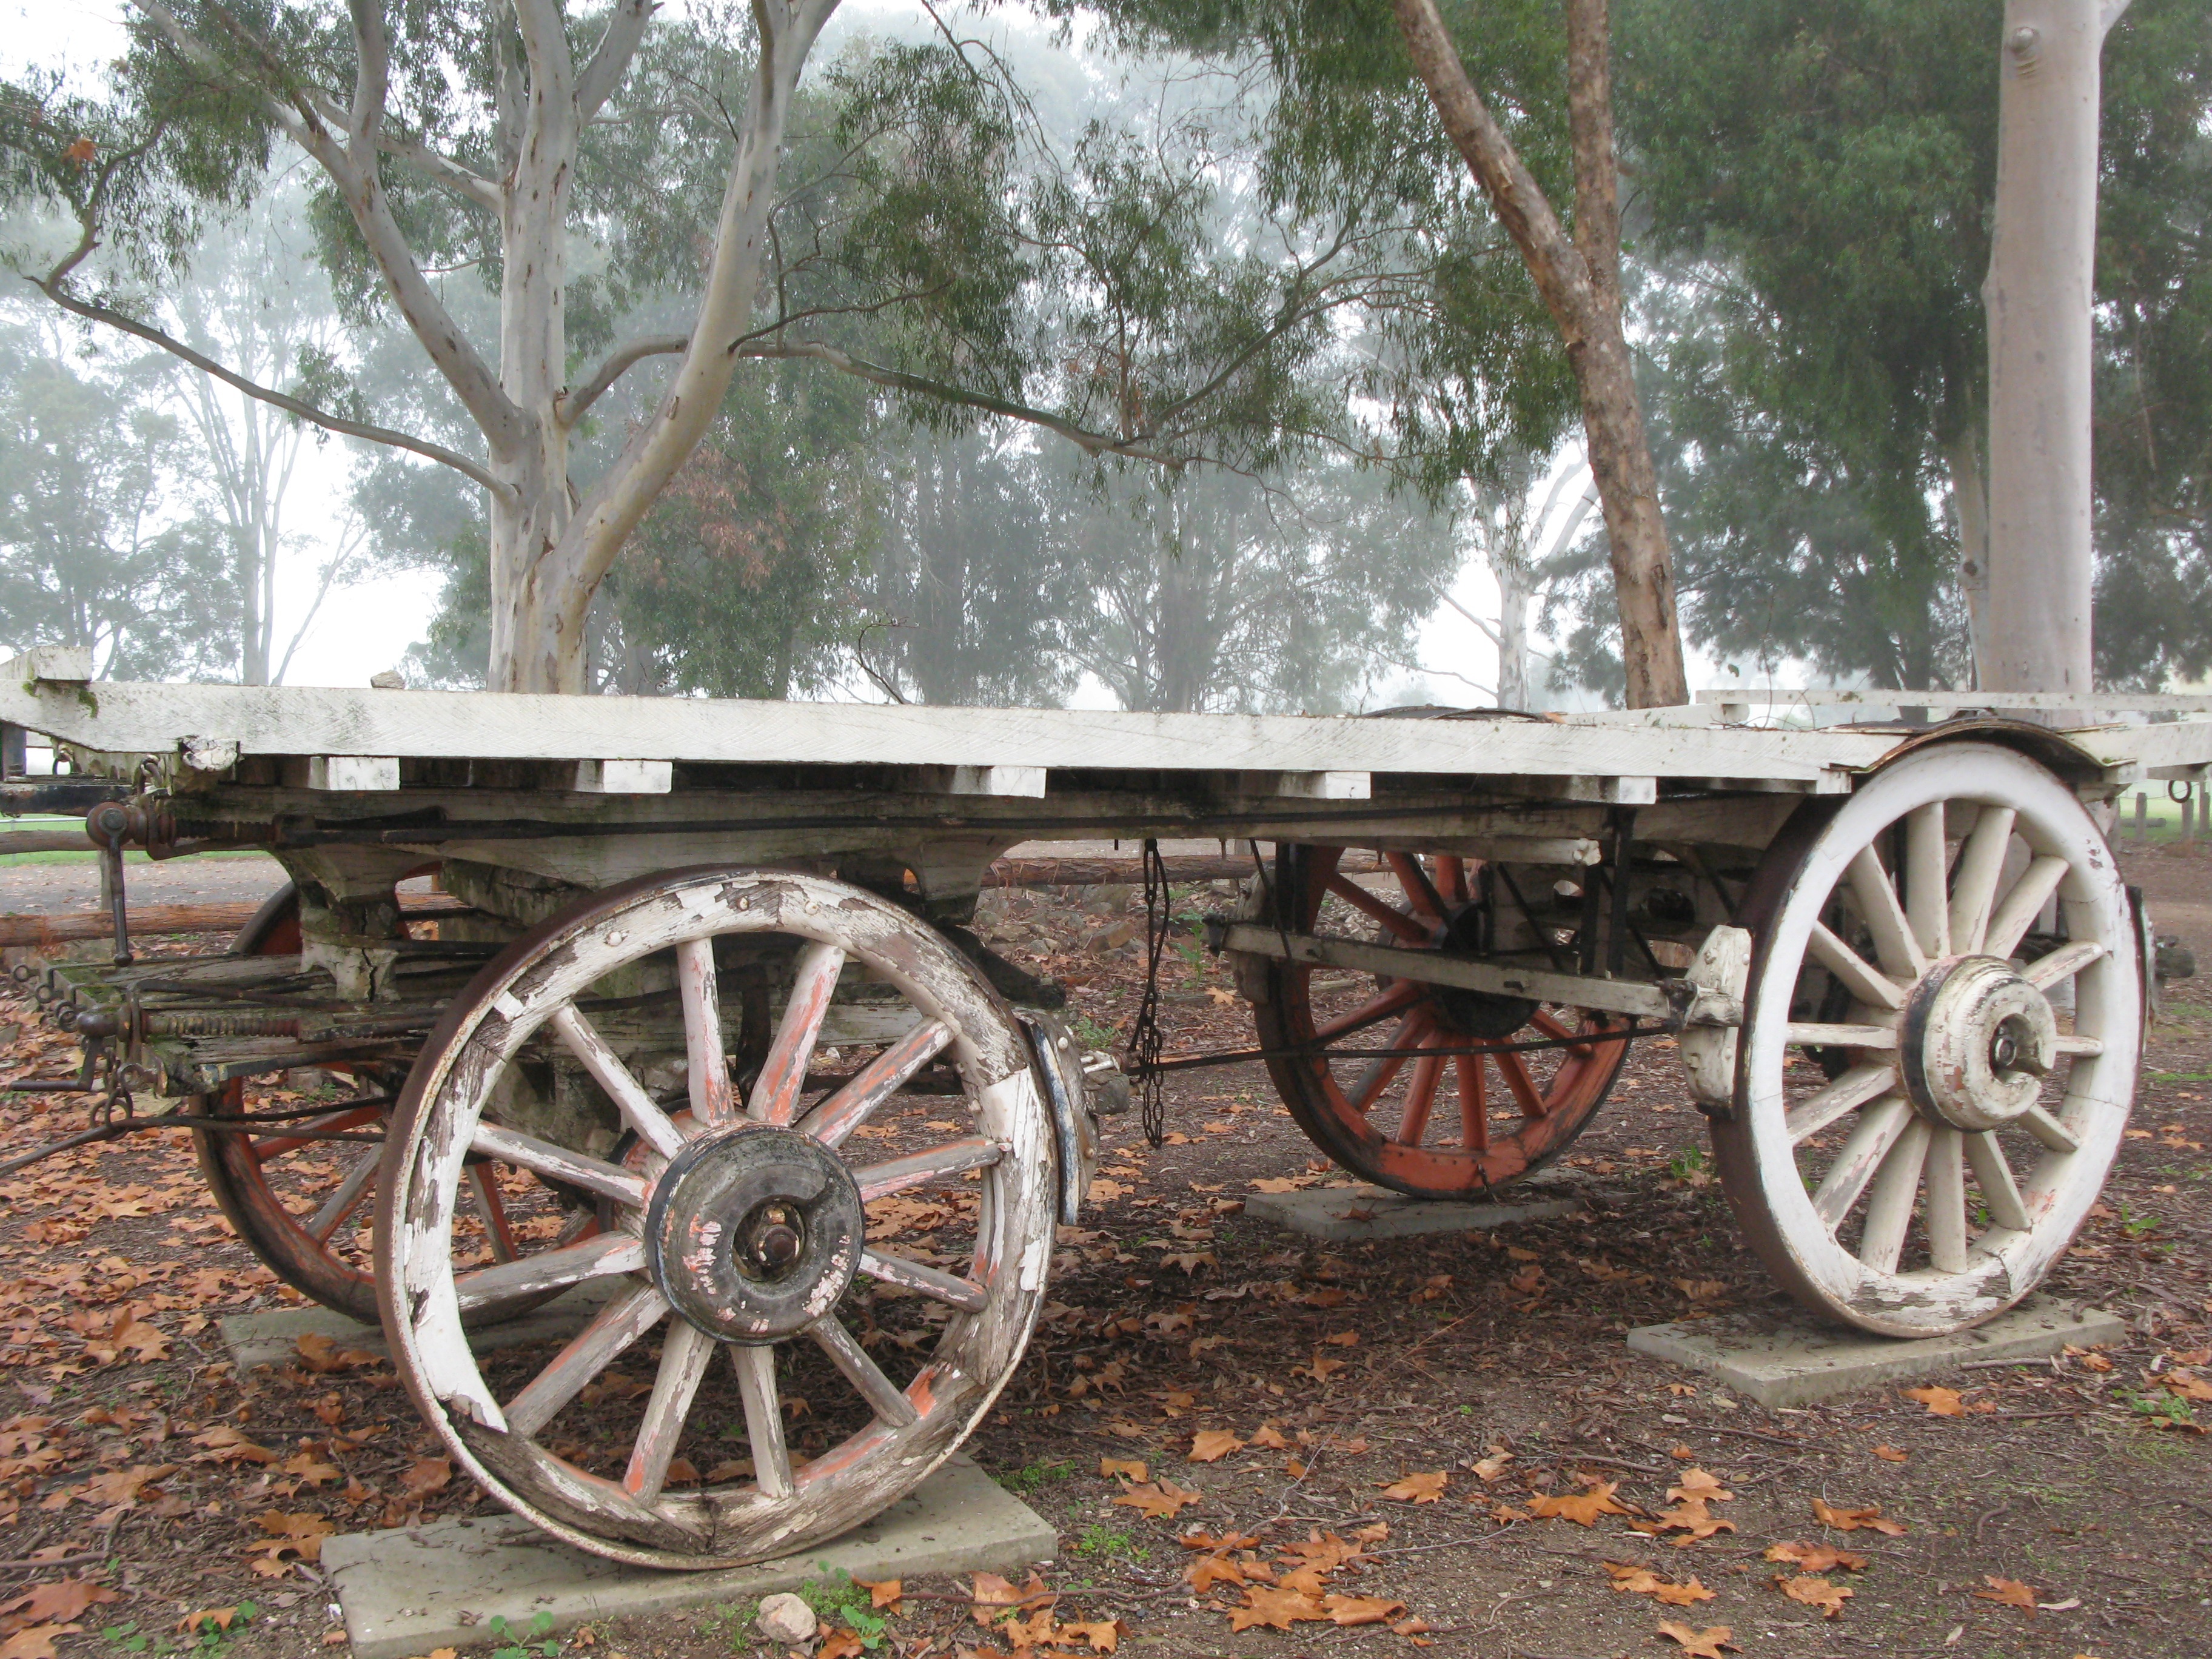
vintage, wheel, wagon, cart, bush, vehicle, historic, australia, carriage, steam engine, cannon, horse harness, horse and buggy, wooden wagon